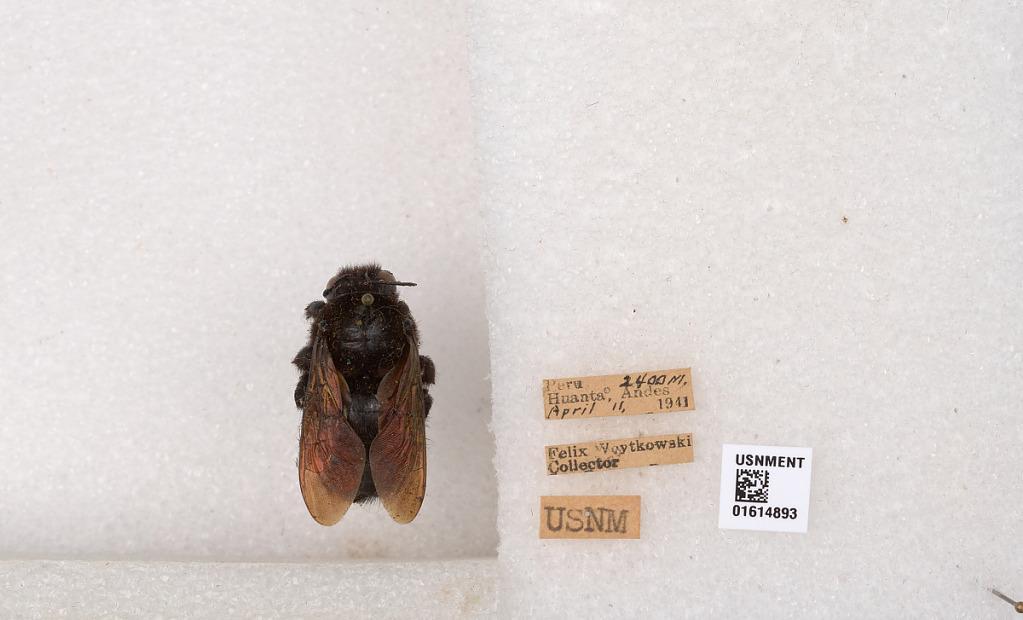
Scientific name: Xylocopa
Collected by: H. Wing
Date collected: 1941-4-11
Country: Peru
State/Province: Ayacucho
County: Huanta
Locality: Huanta, Andes